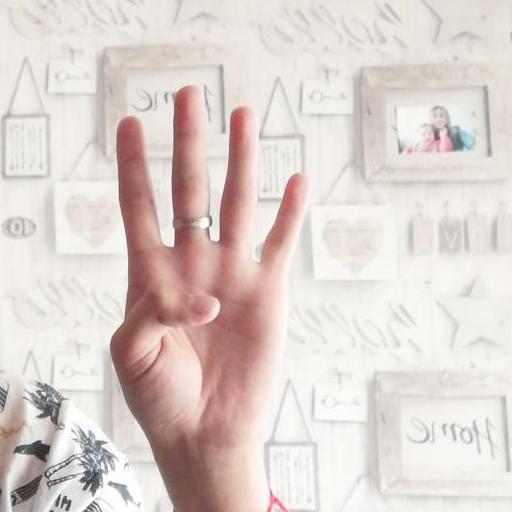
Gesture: four